Coatbridge Sunnyside railway station

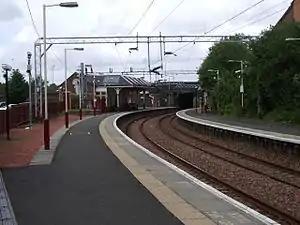
Coatbridge Sunnyside railway station

Coatbridge Sunnyside railway station serves the town of Coatbridge in North Lanarkshire, Scotland. The railway station is managed by ScotRail and is located on the North Clyde Line, east of Glasgow Queen Street.